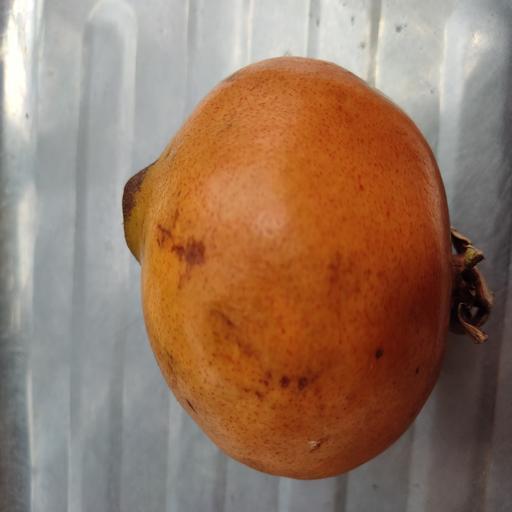
Crop type: Pomegranate